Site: brandenburg
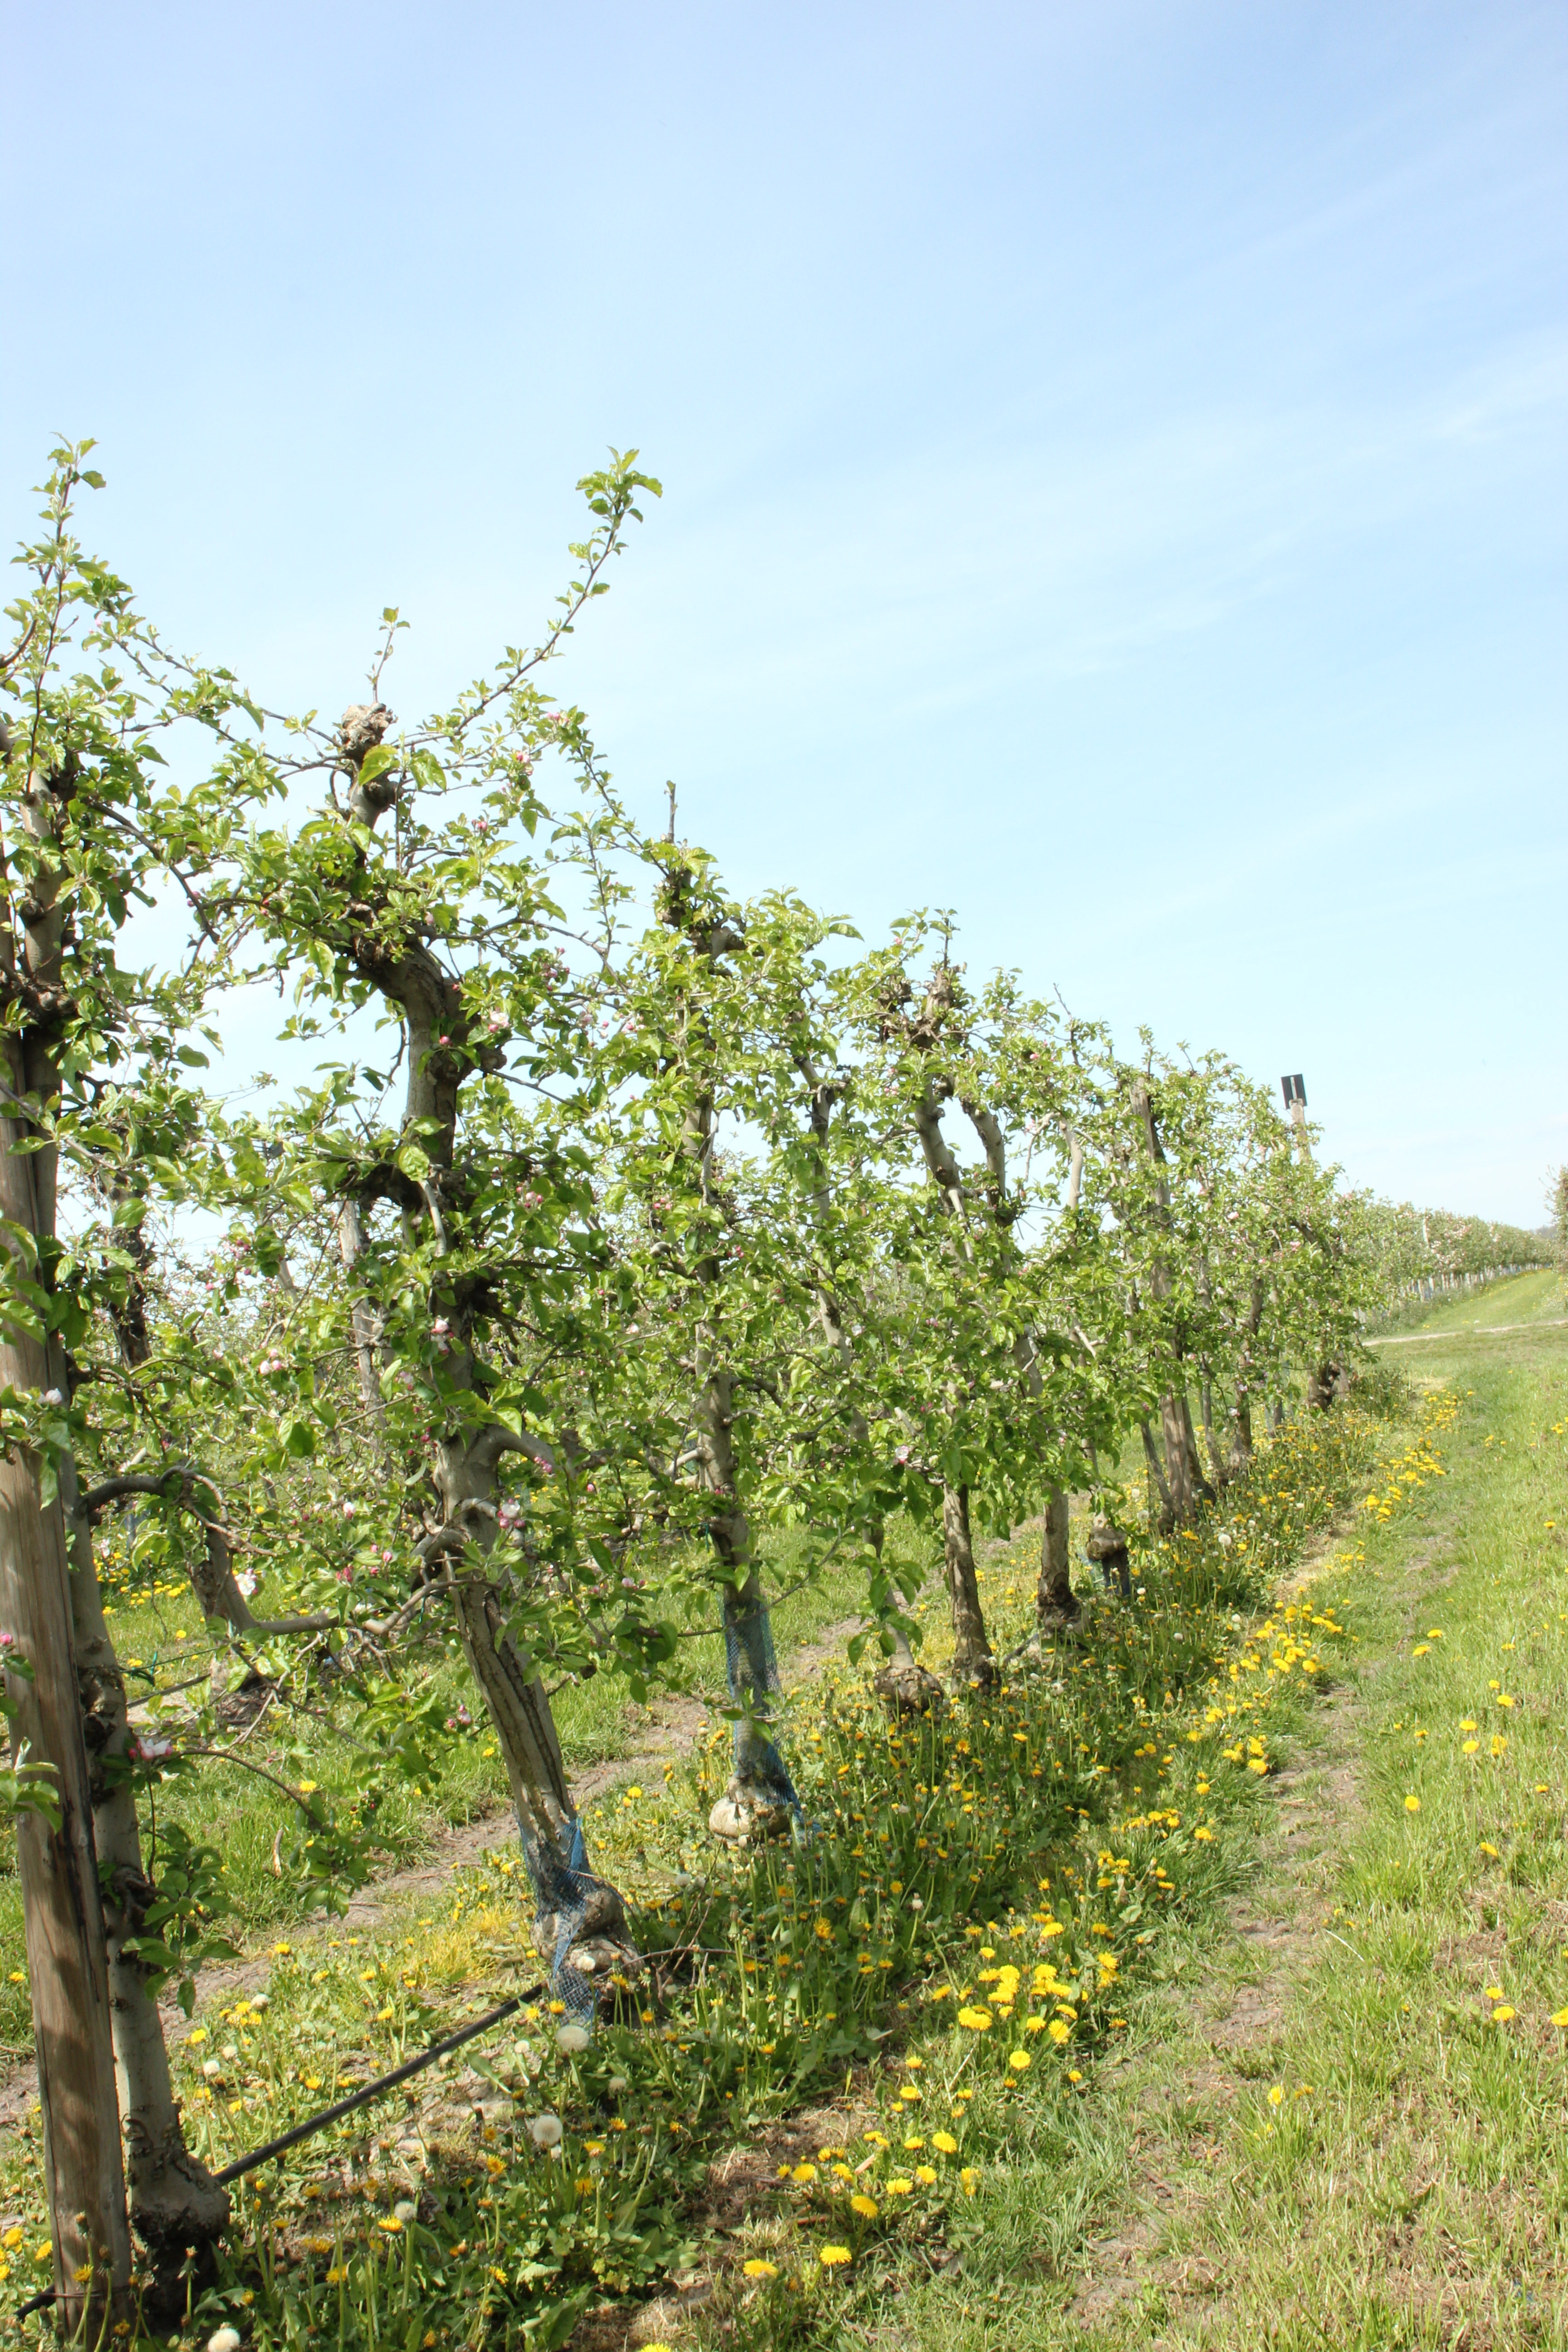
Growth stage (BBCH 60): Flowering